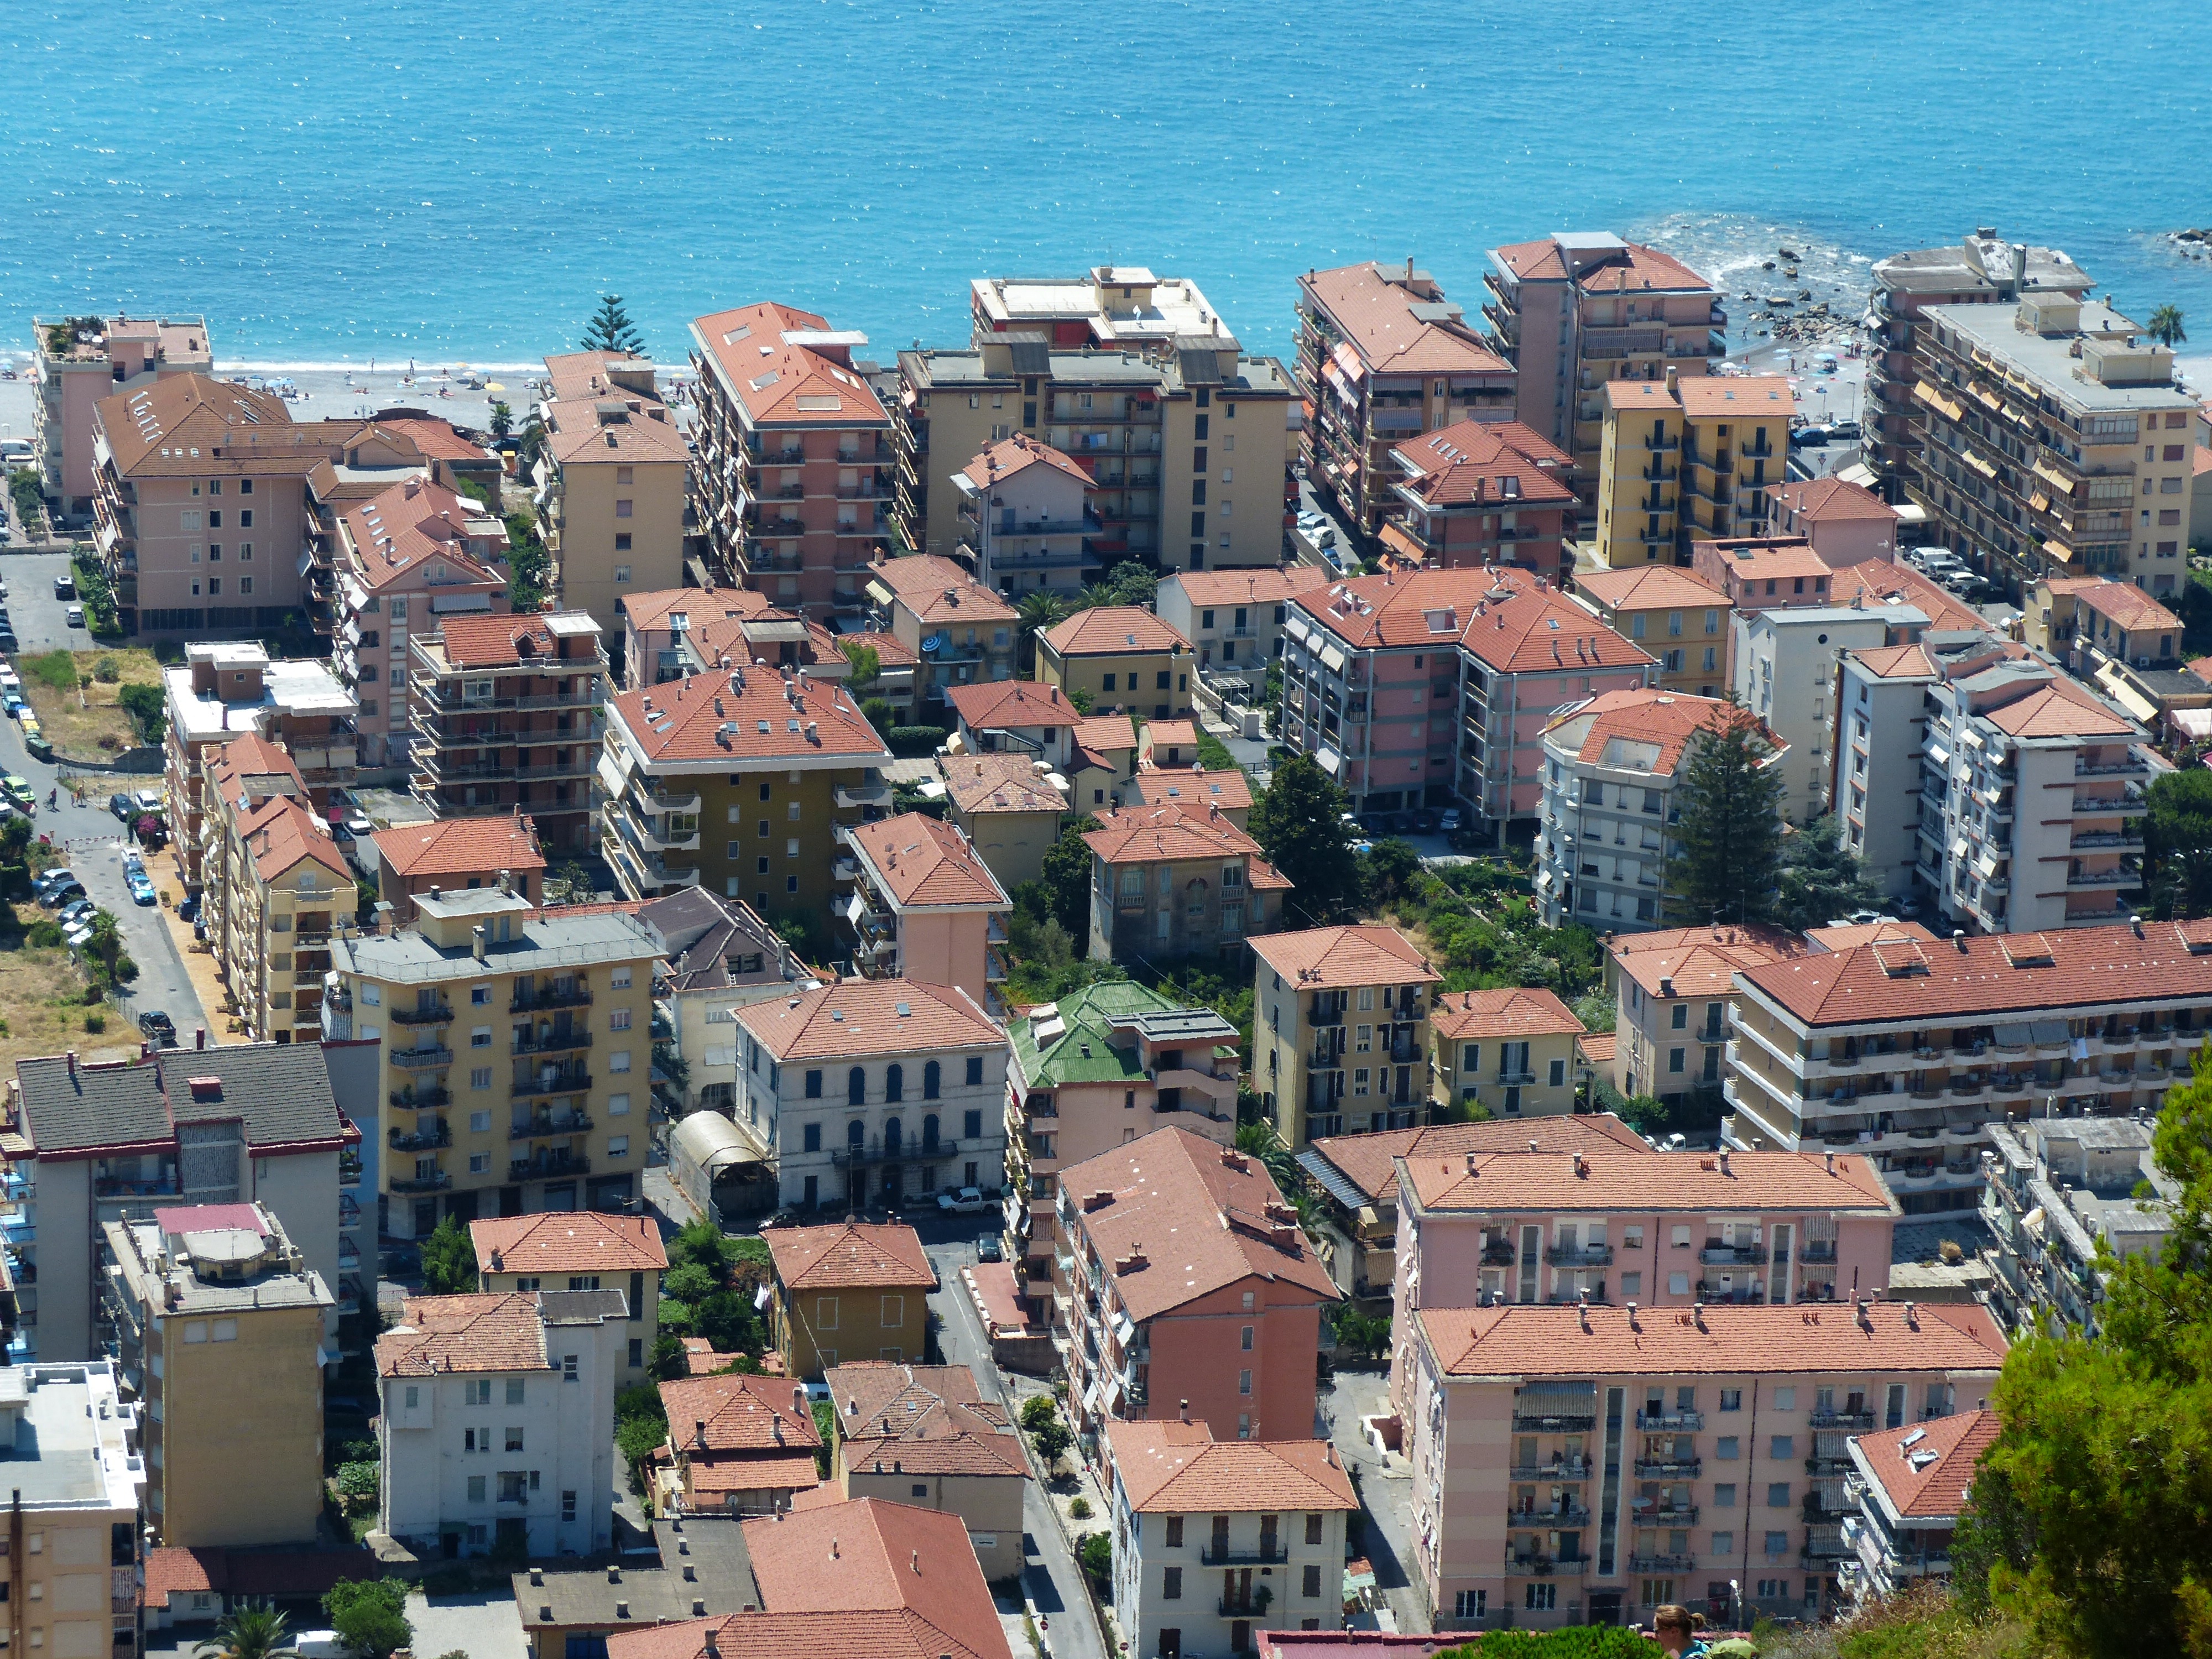
sea, coast, water, ocean, skyline, photography, town, city, cityscape, downtown, village, suburb, living room, tower block, city view, homes, spa, riviera, pushed, roofs, neighbourhood, imperia, liguria, north italy, seaside resort, bird's eye view, aerial photography, ventimiglia, urban area, residential area, geographical feature, human settlement, bishop city, province of imperia, border town, italy france